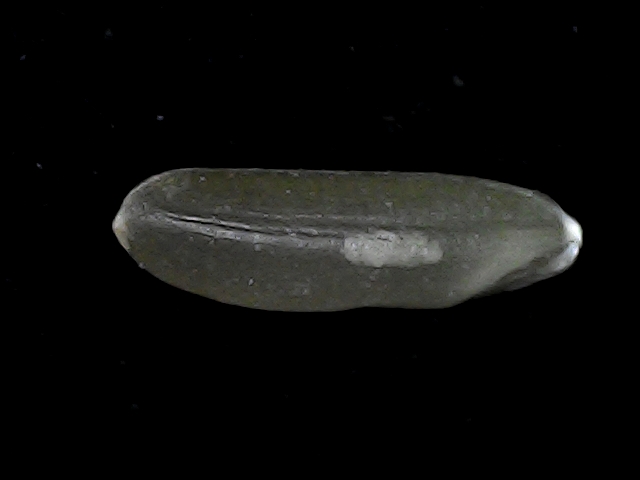
Rice variety: BD70